William Gill (explorer)

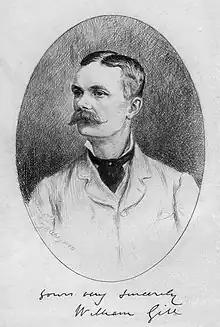
Portrait of William Gill by T.B. Wirgman (1848-1925) with Gill's signature below

William Gill's father, Robert Gill, served in the 44th Madras Native Infantry and married William's mother, Frances Rickerby, in 1841. Robert Gill was on furlough in Bangalore when William was born there on 10 September 1843. The following autumn, Robert Gill was appointed by the East India Company to copy the murals in the Buddhist rock-cut temples at Ajanta in the Aurangabad district, Maharashtra. This was in response to a petition by the Royal Asiatic Society to the Court of Directors of the East India Company to make copies of the frescoes before they were destroyed by decay and tourism.